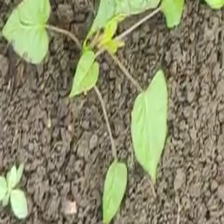
Weed species: Obscure_morning _glory(Ipomoea obscura)